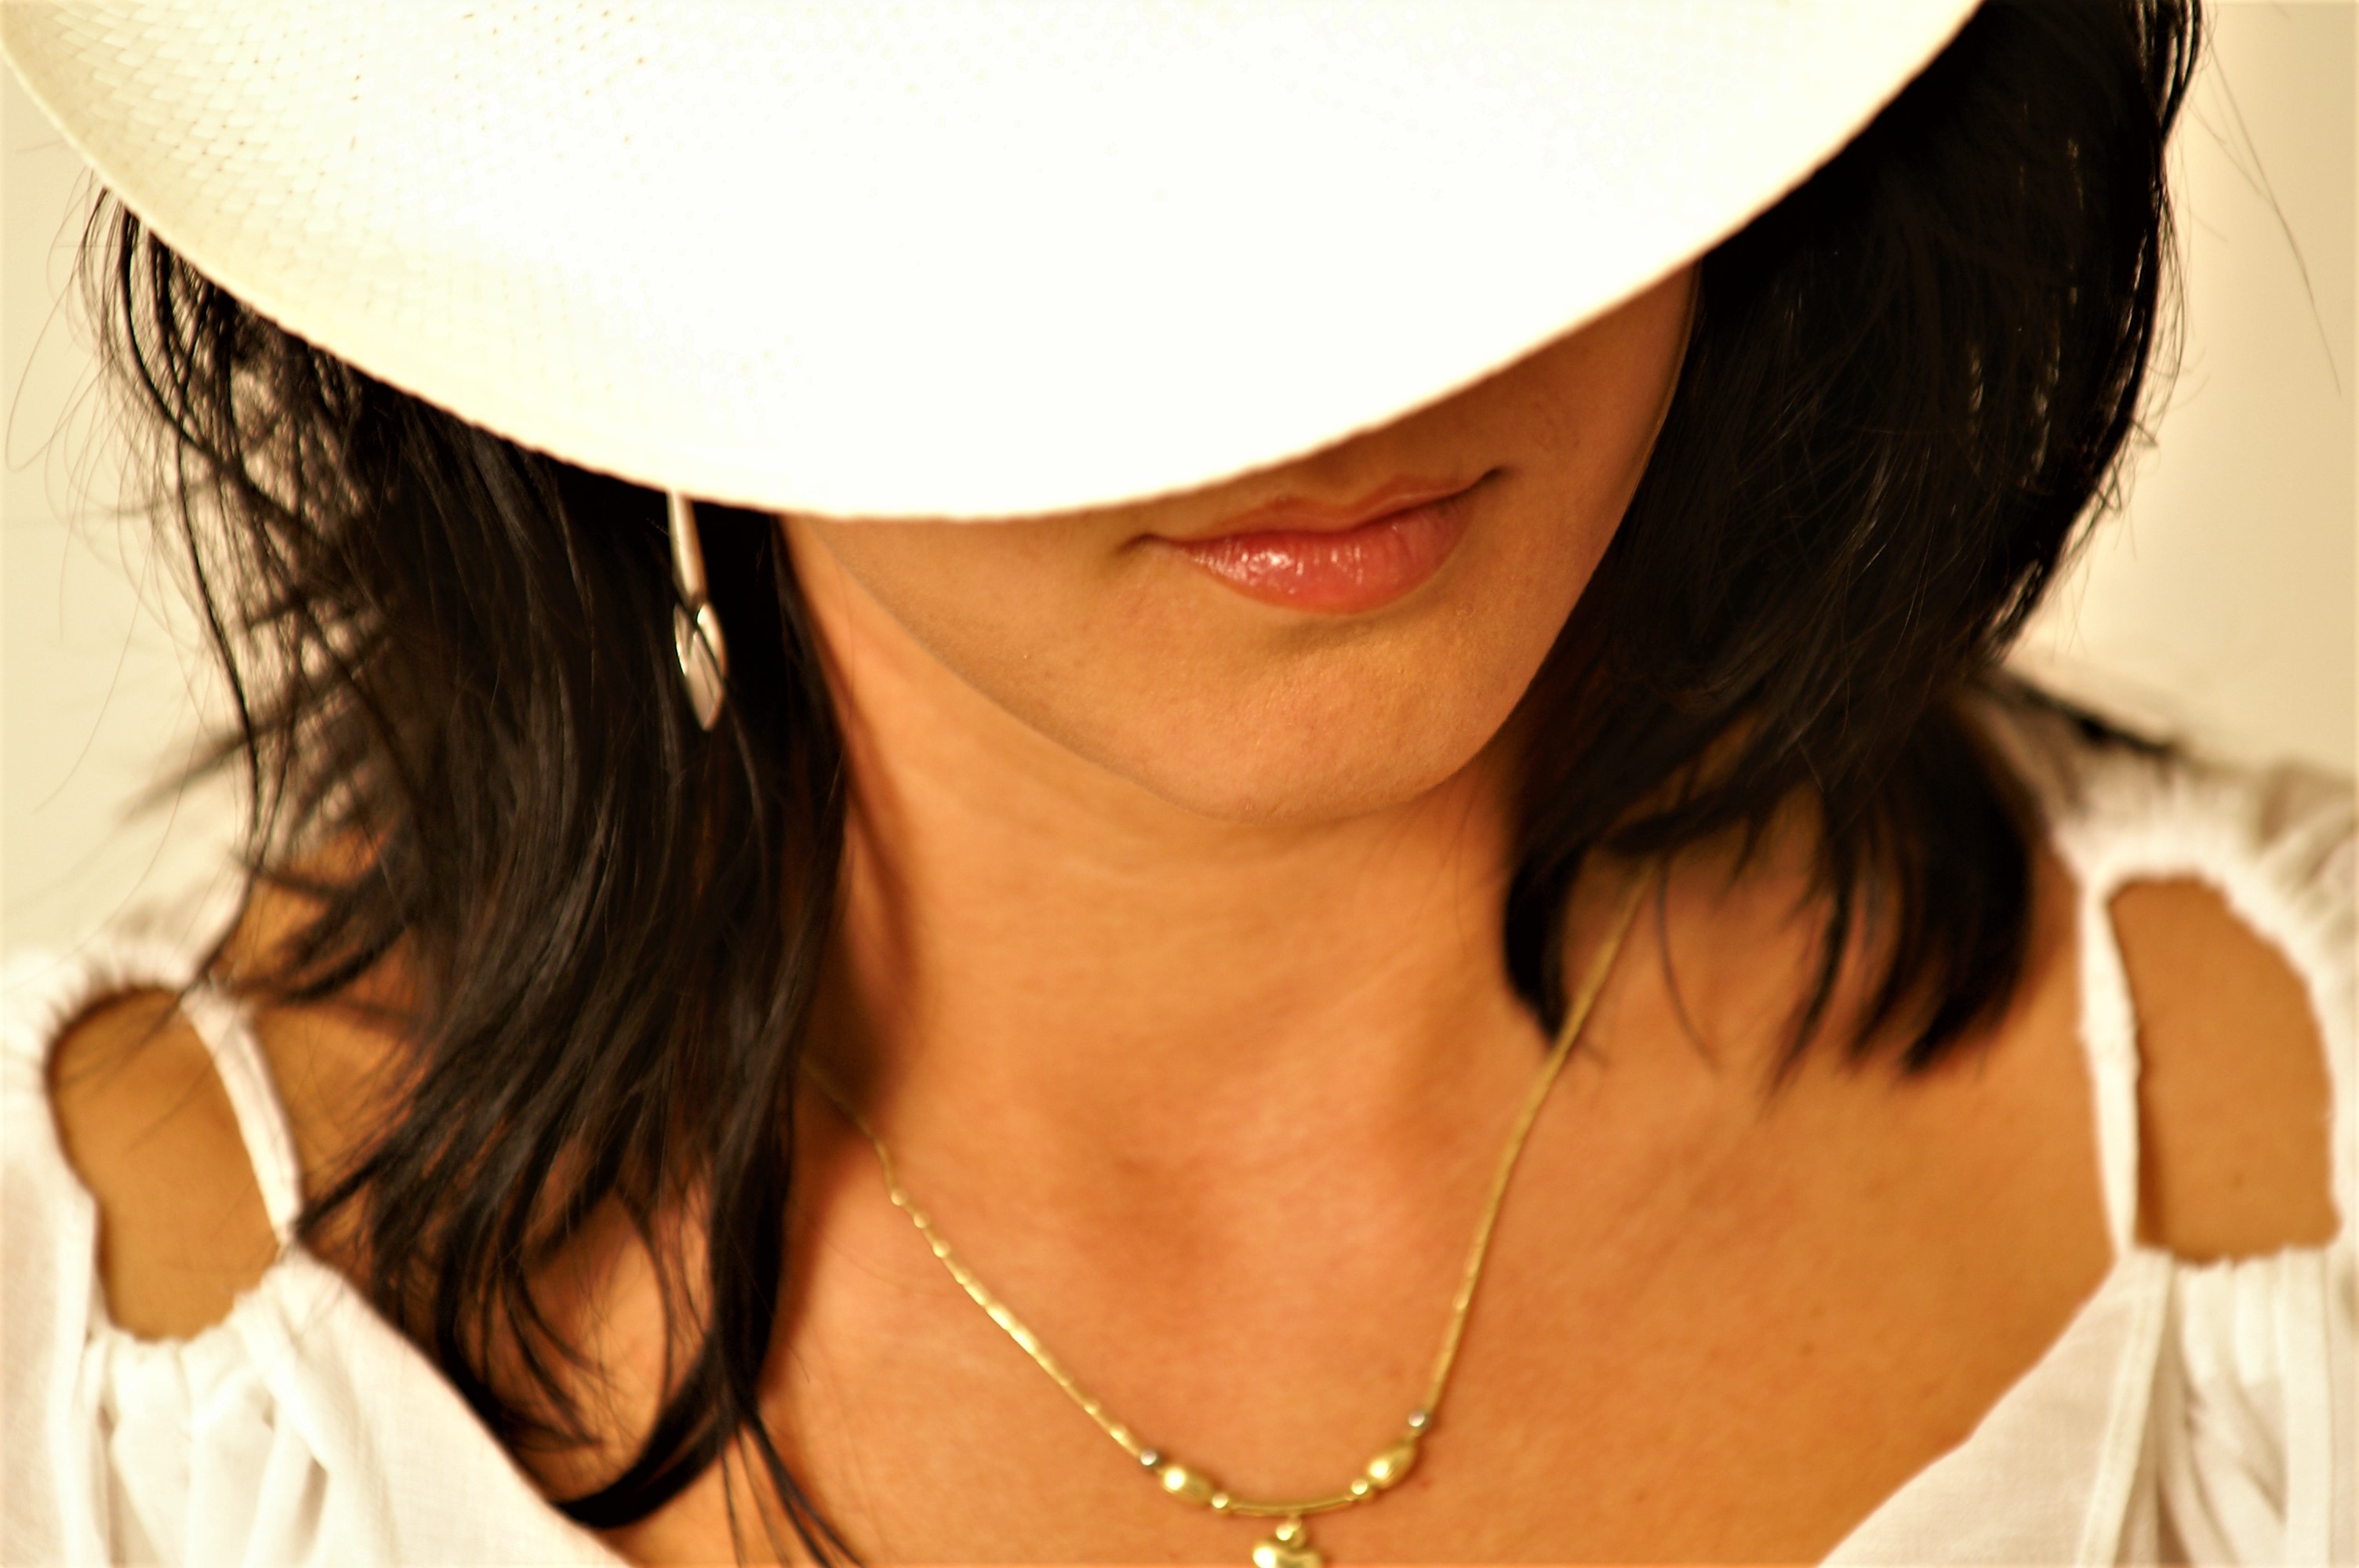
girl, woman, hair, female, portrait, model, romantic, human, hat, fashion, clothing, ear, lady, close, hairstyle, smile, close up, human body, face, nose, sunglasses, eye, glasses, head, skin, eyewear, weird, beauty, beautiful, pretty, organ, young woman, sensual, photo shoot, brown hair, fashion accessory, vision care